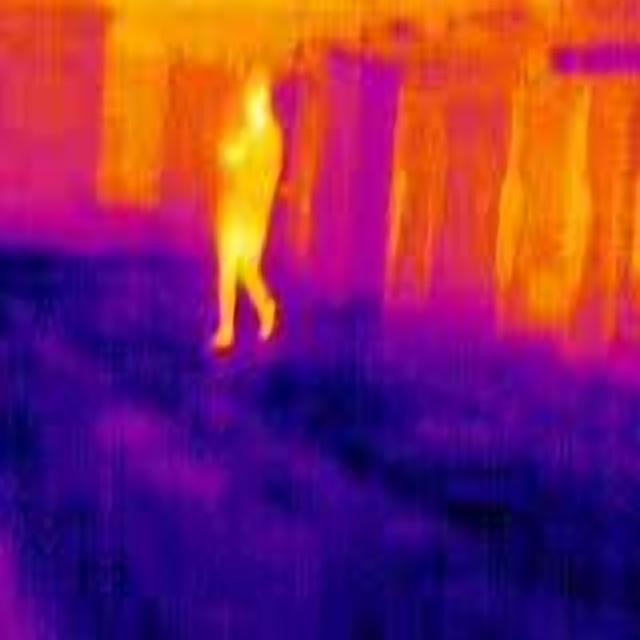
Detected objects:
label: person